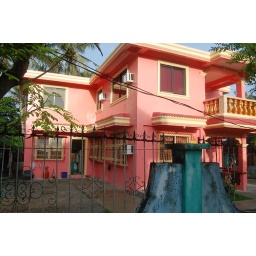
house in pink